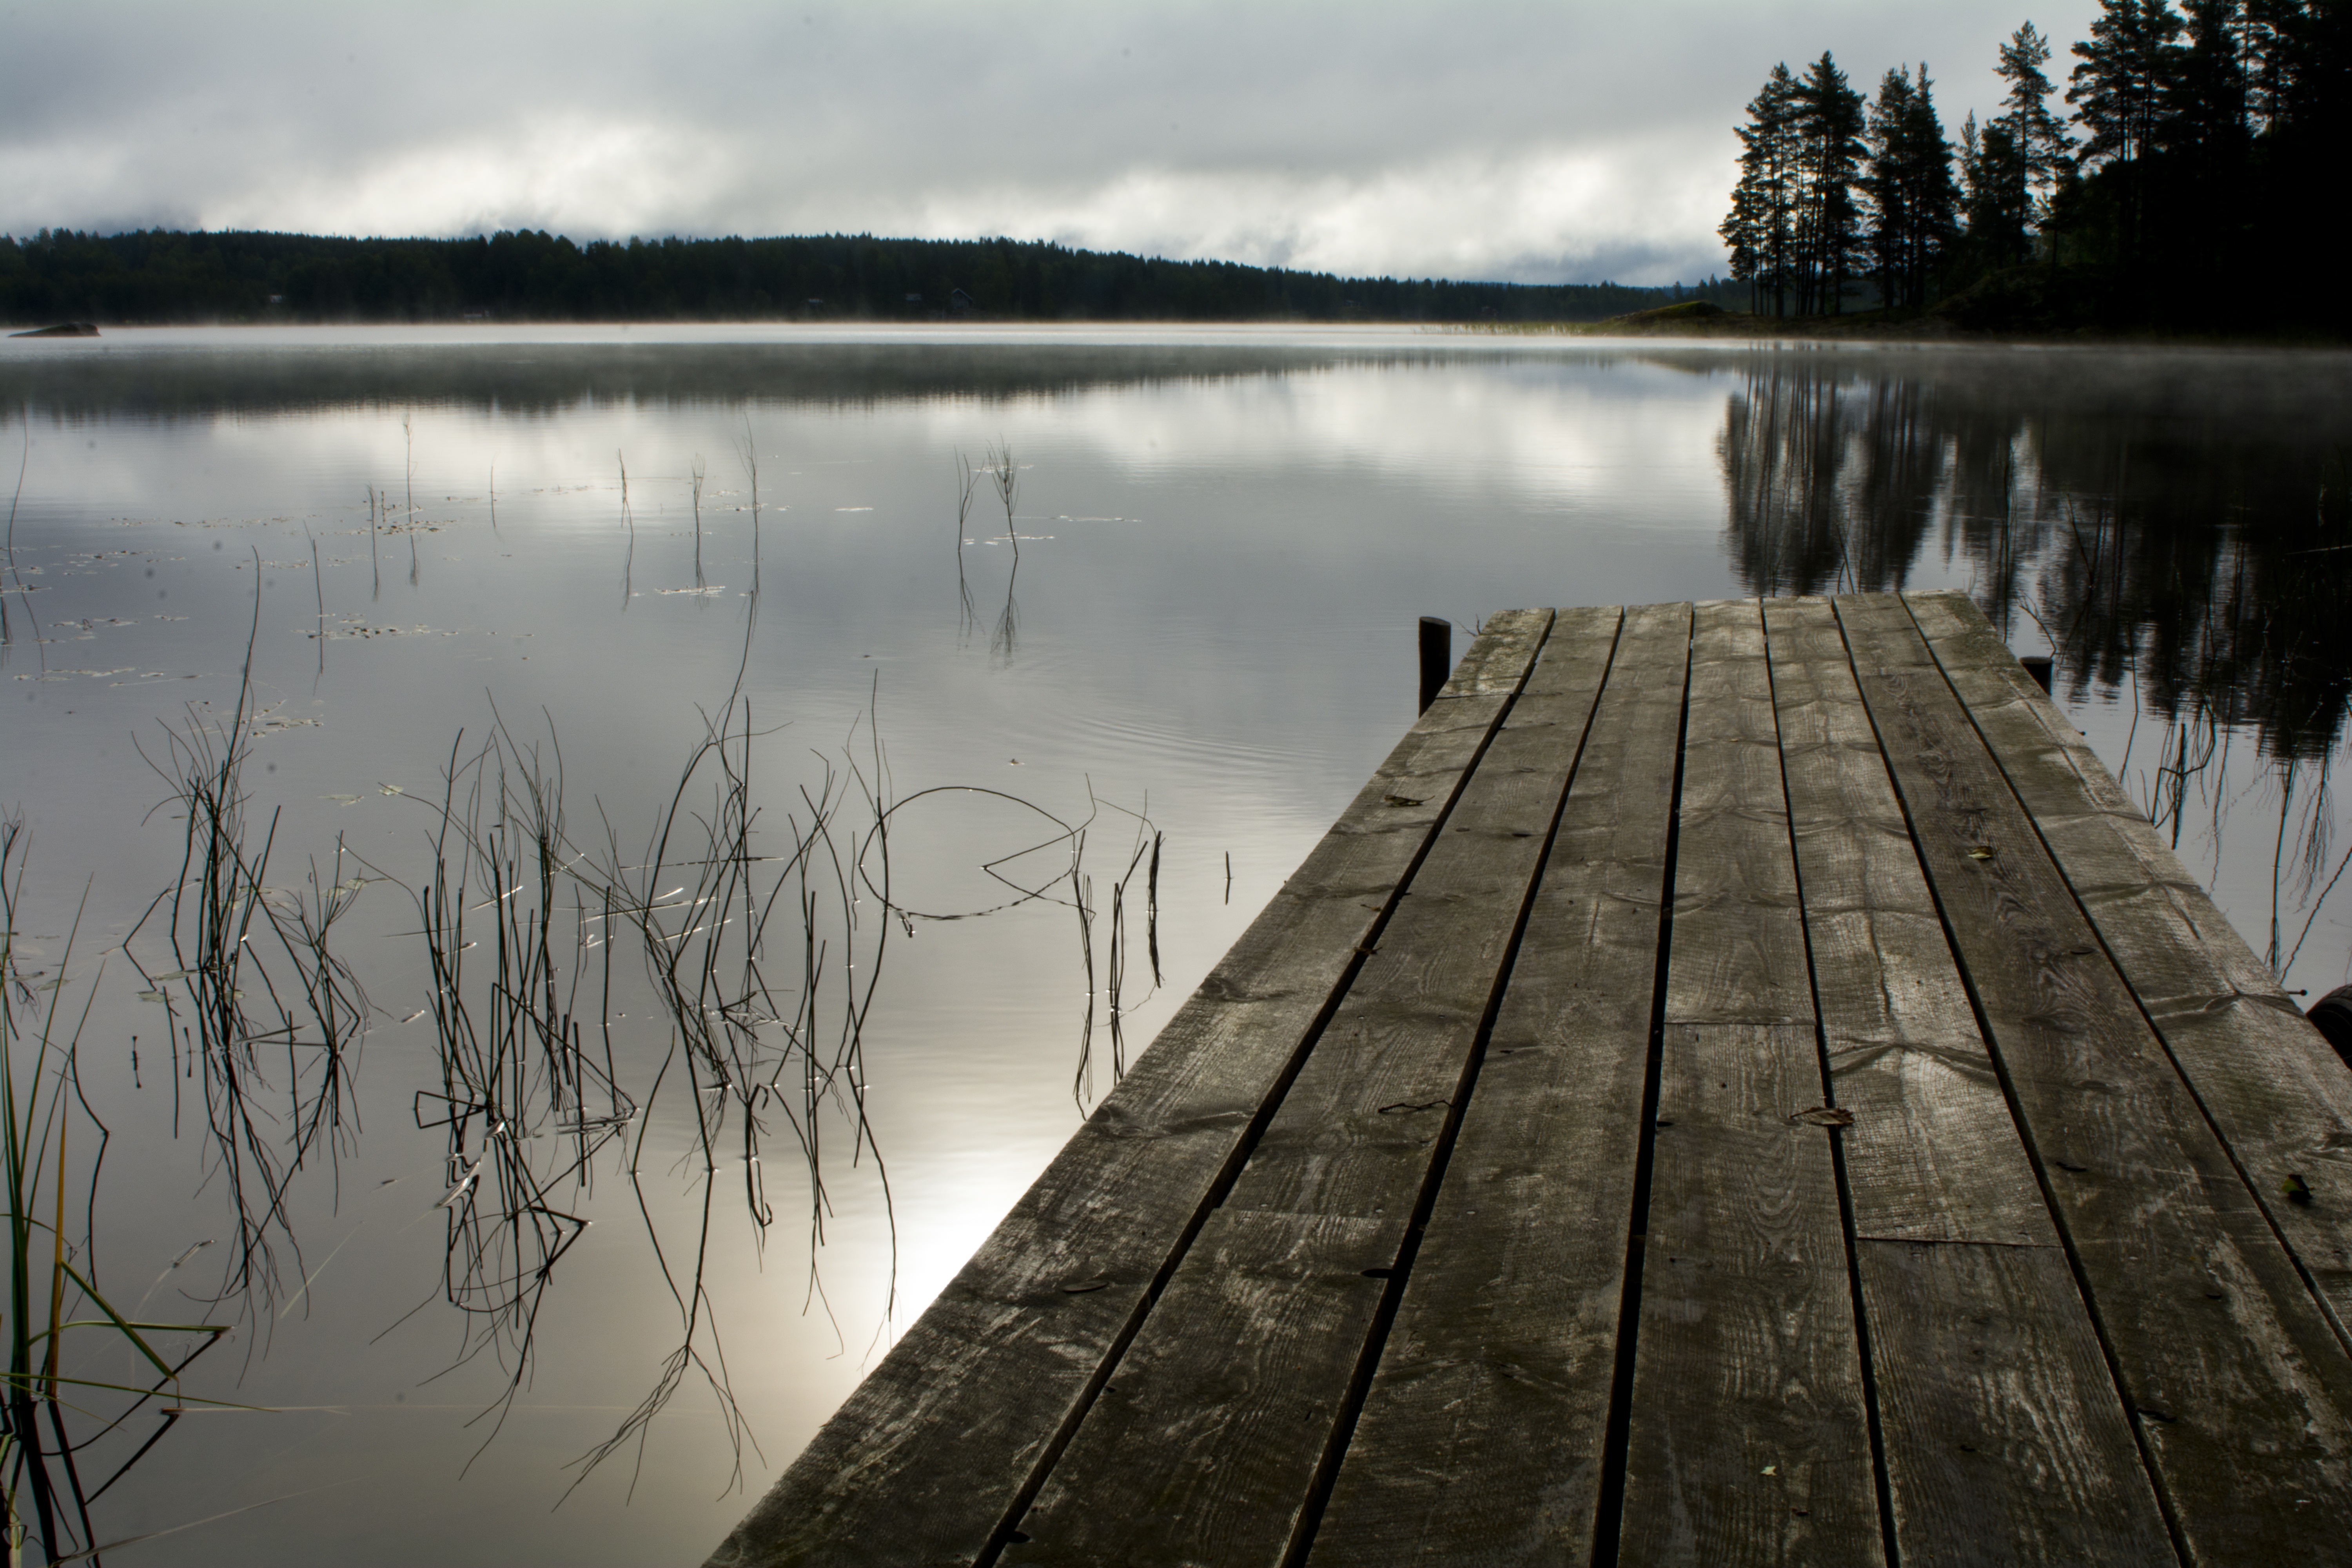
landscape, tree, water, nature, forest, winter, wood, sunrise, mist, sunlight, air, morning, lake, dawn, river, dusk, evening, reflection, reservoir, season, trees, sweden, wetland, scaffolding, more, atmospheric phenomenon